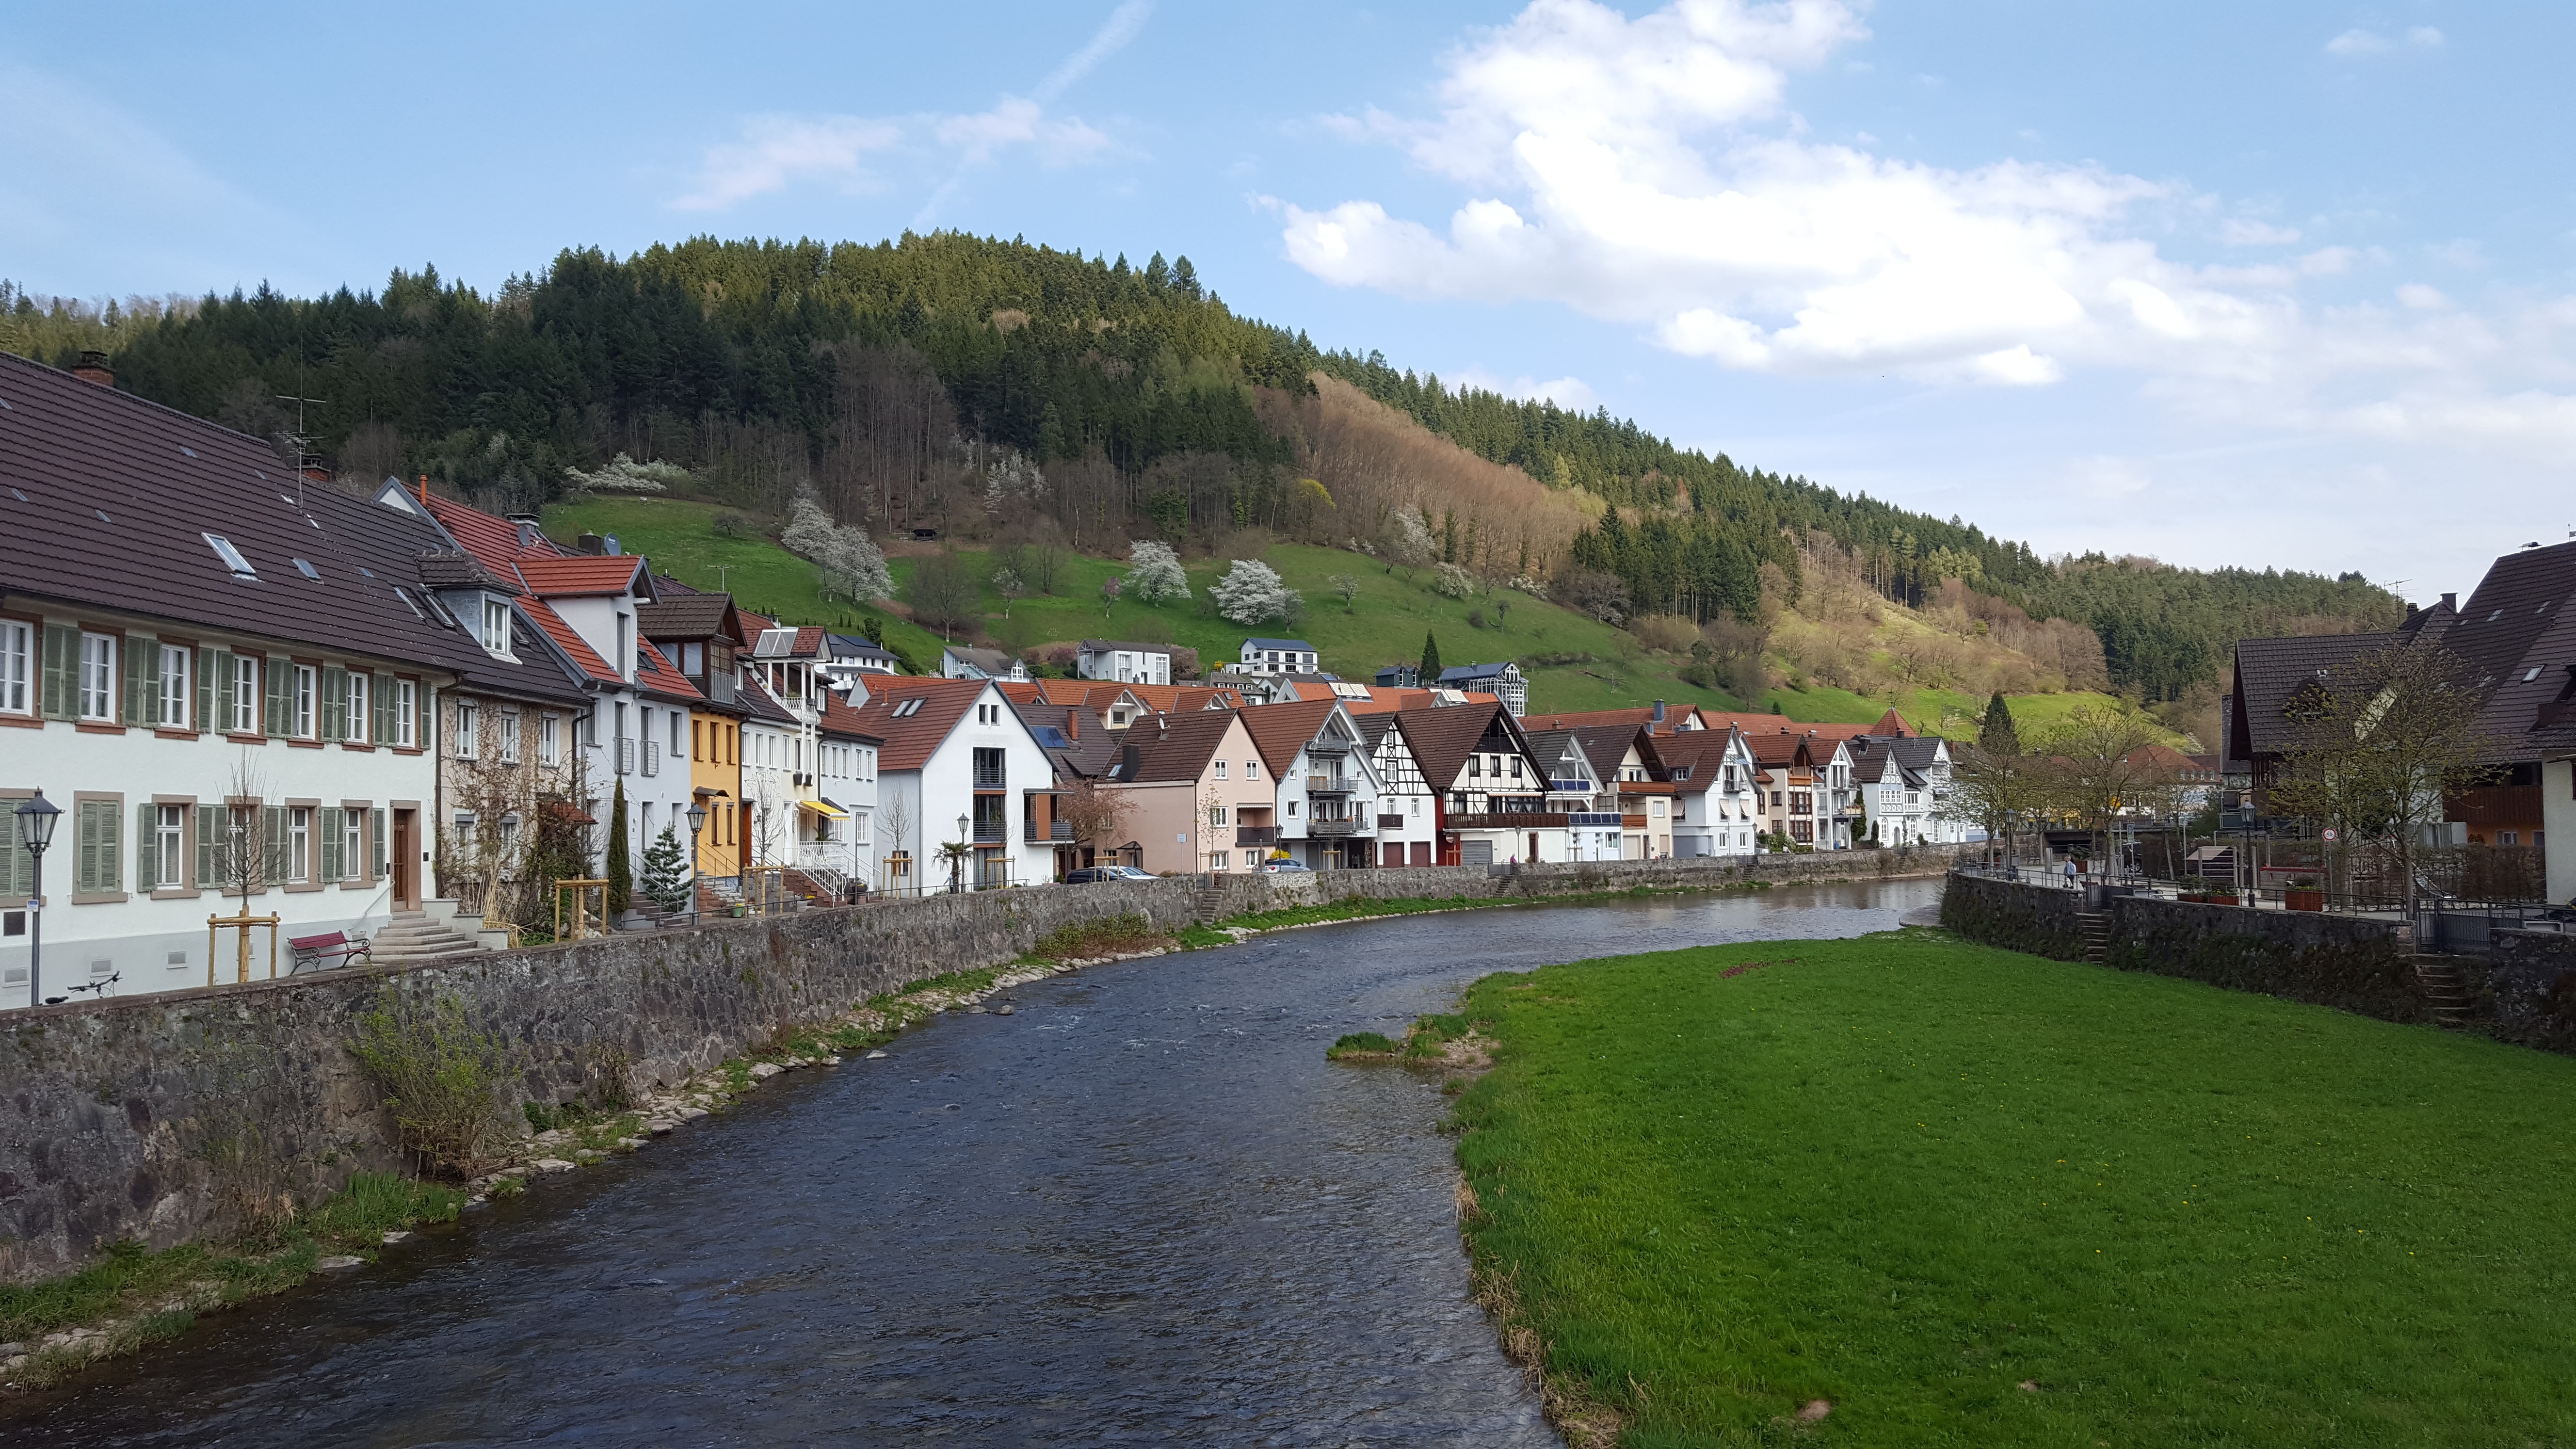
bridge, town, chateau, river, canal, vacation, village, waterway, estate, black forest, rural area, water running